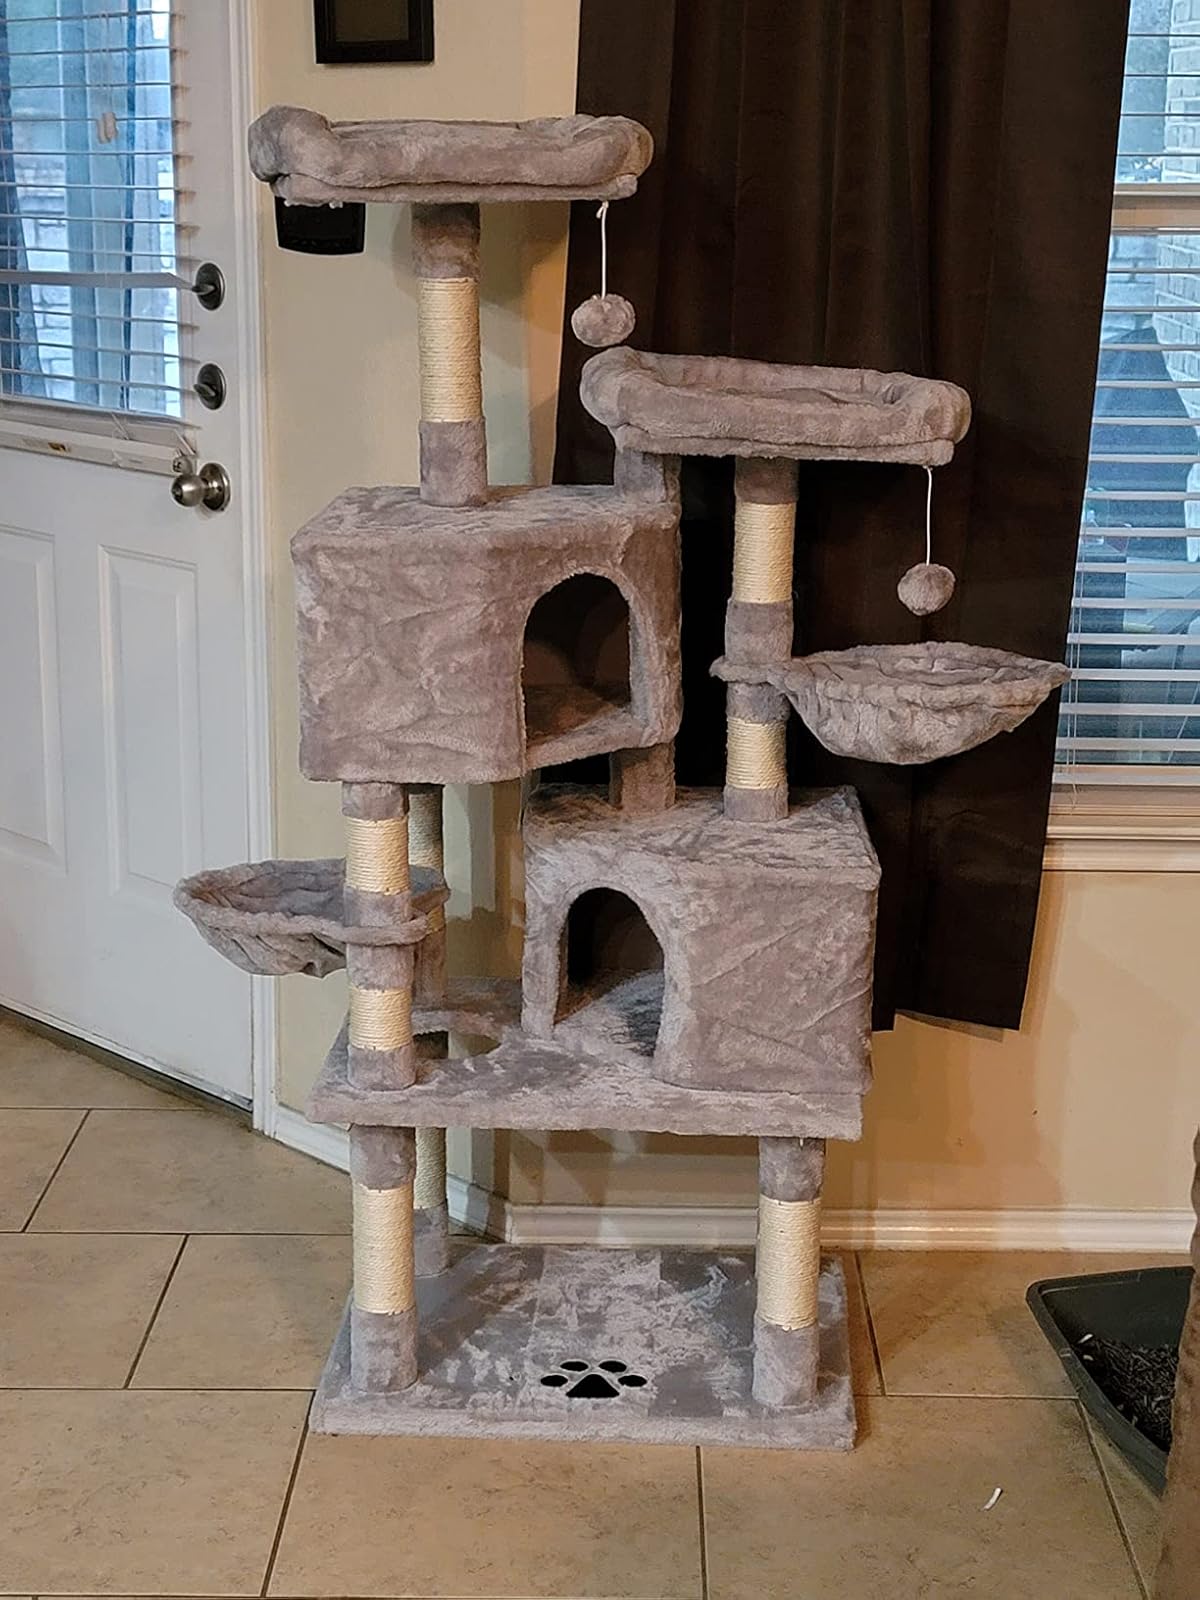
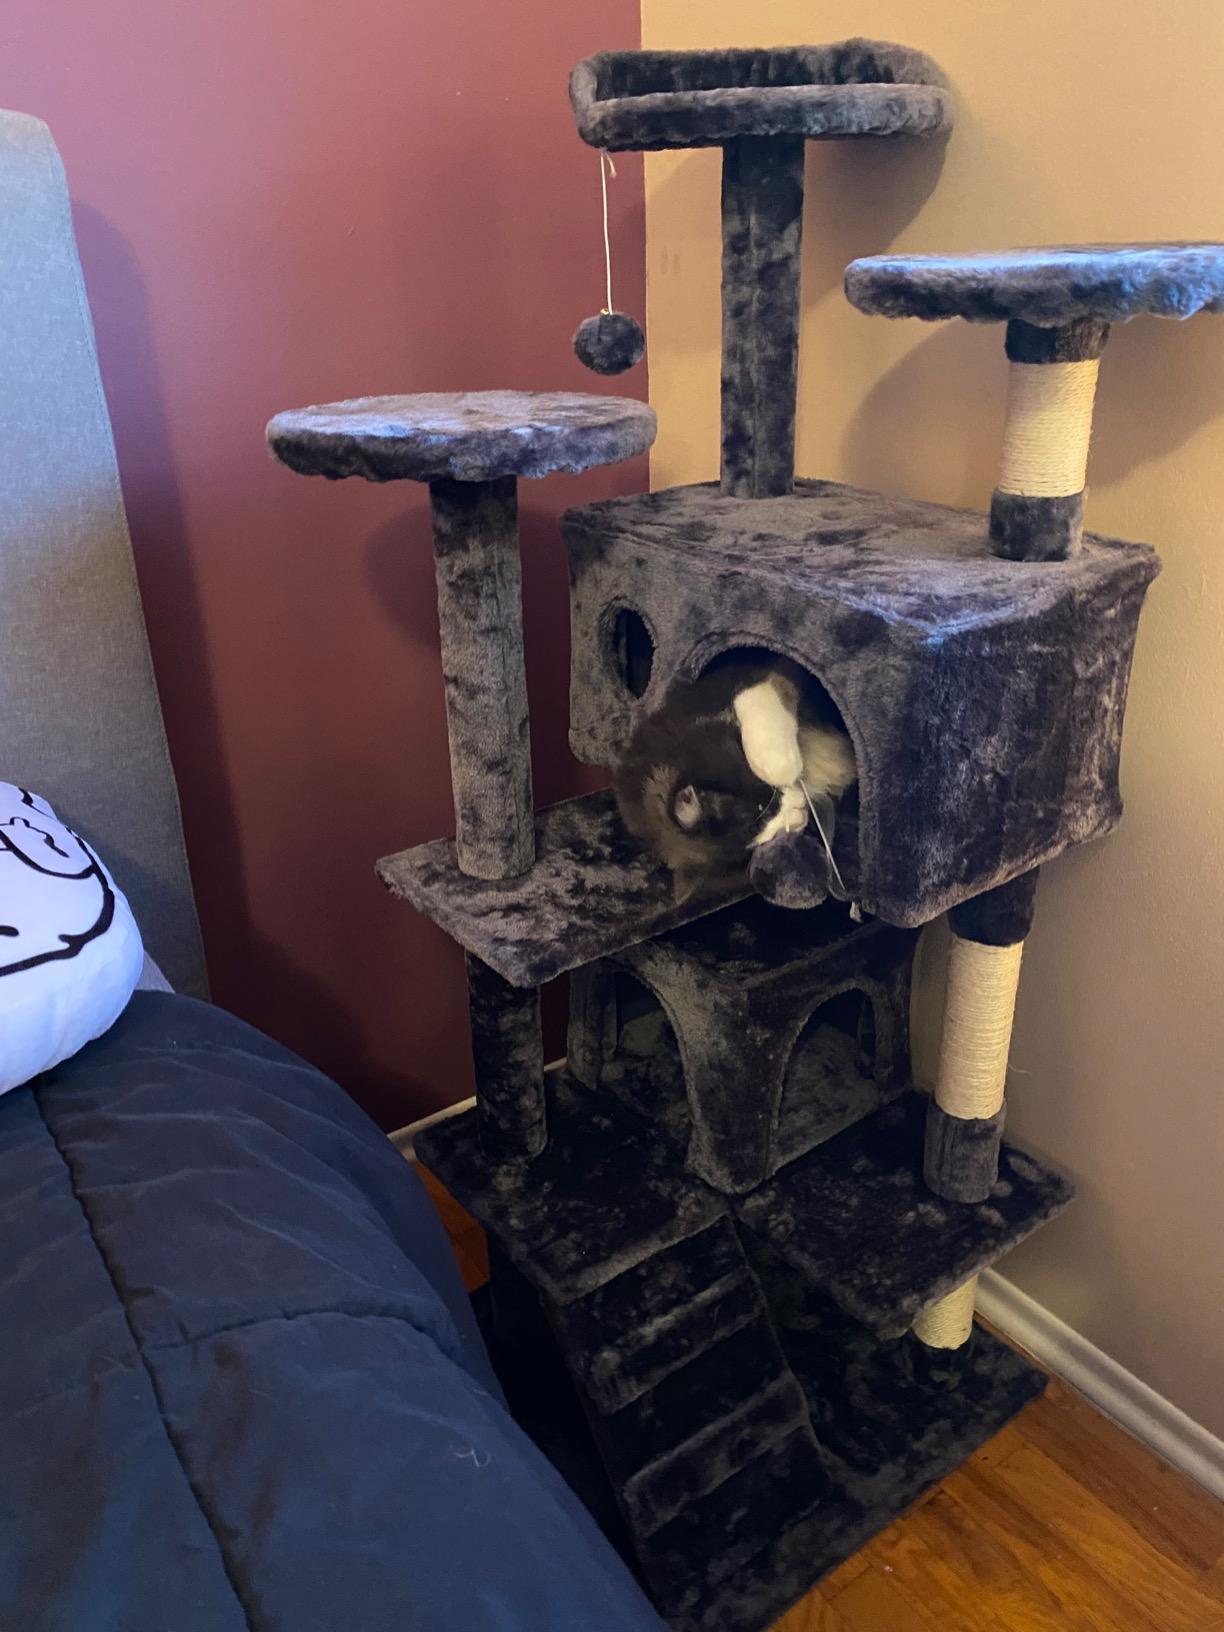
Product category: items_cat tree
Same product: no